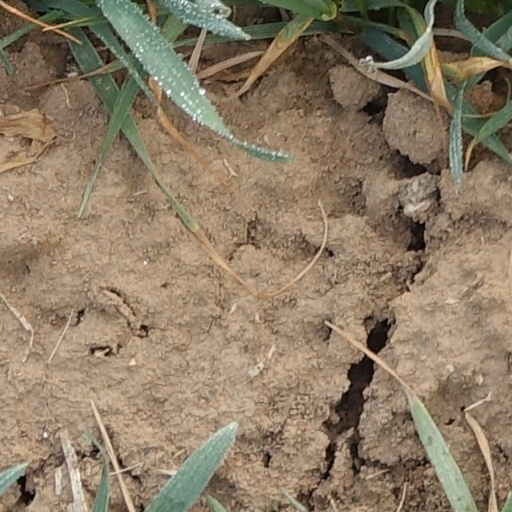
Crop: wheat